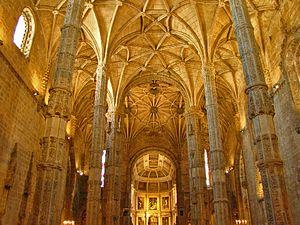
João de Castilho est un architecte portugais originaire de la Cantabrie, né dans la localité Castillo Siete Villas, situé dans la commune d'Arnuero vers 1470, mort avant 1553, probablement en 1552.